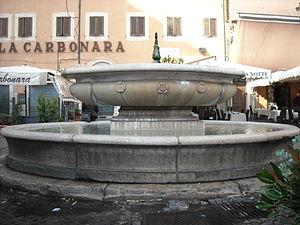
La Fontana della Terrina est une fontaine romaine située actuellement sur la Piazza della Chiesa Nuova dans le quartier de Parione. La fontaine, jusqu'en 1899, était située au centre de la Piazza Campo de' Fiori, où se trouve aujourd'hui le monument à Giordano Bruno. Restée dans les entrepôts municipaux pendant un quart de siècle, c'est en 1924 qu'elle a été déplacée à son emplacement actuel.
Le Campo de’ Fiori est une place de Rome.